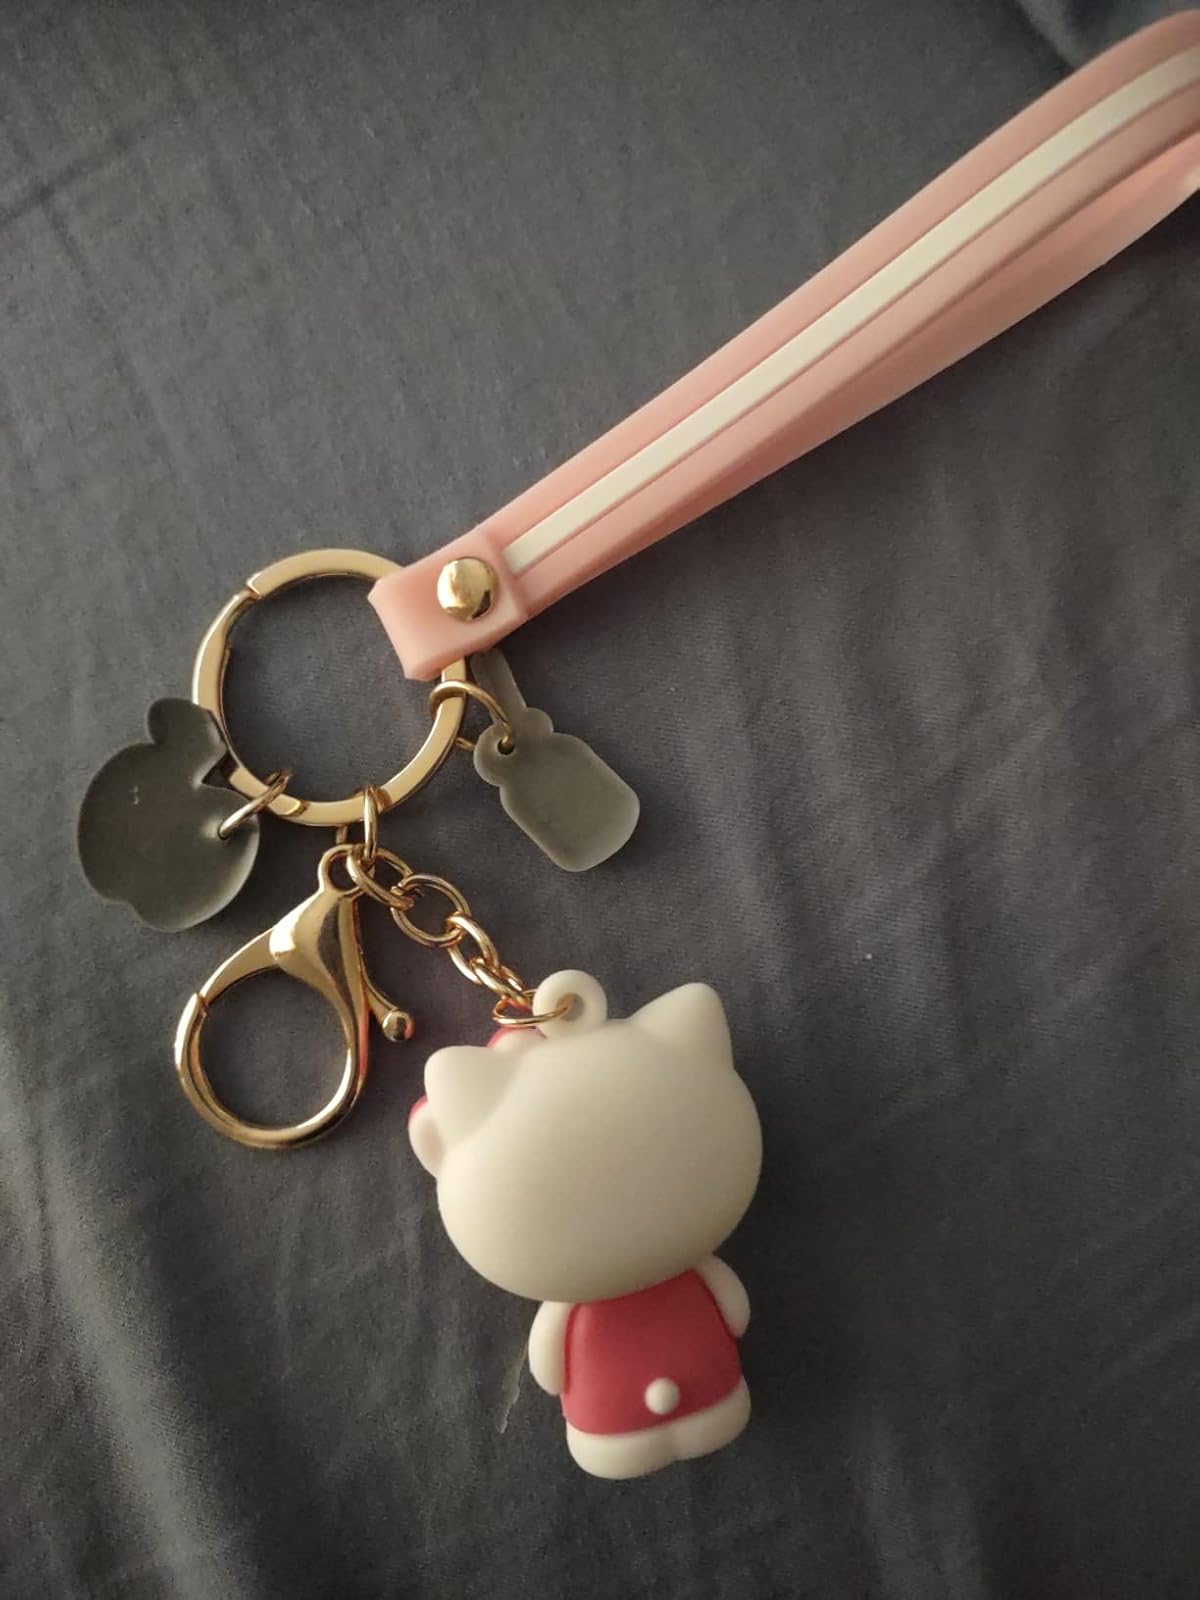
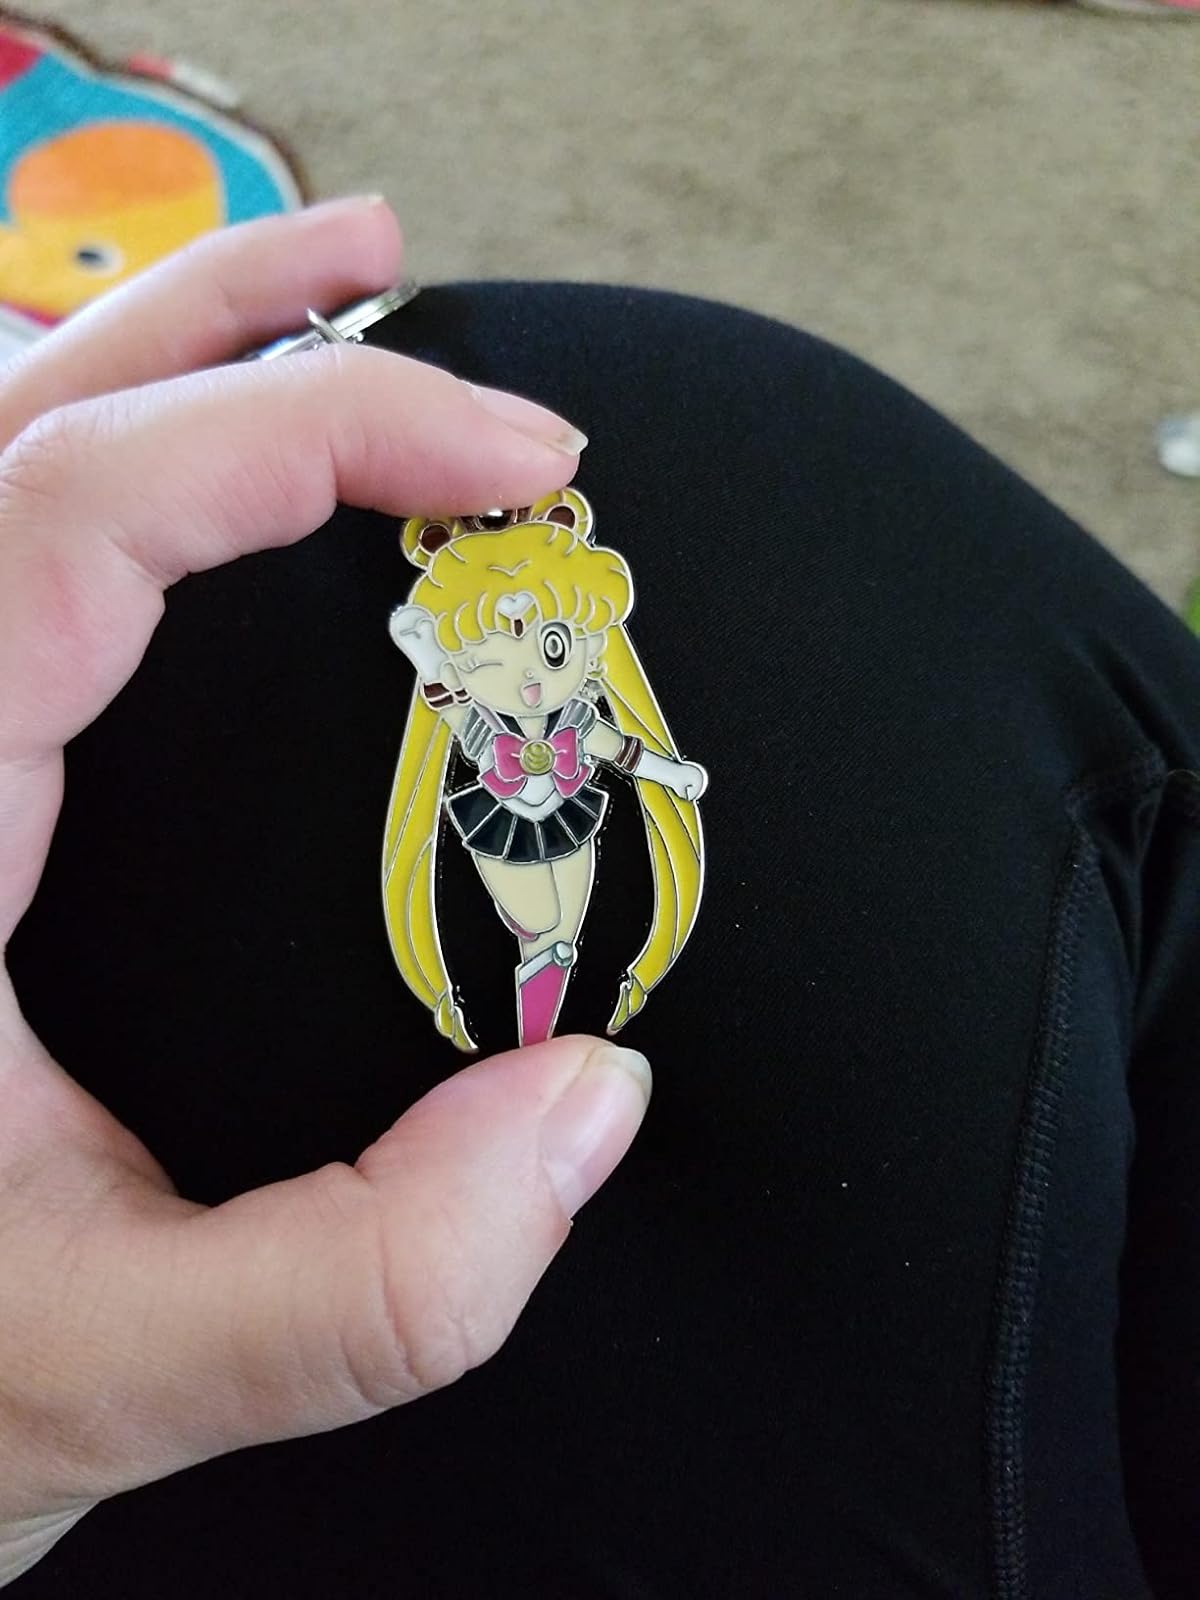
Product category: accessories_keychain
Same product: no